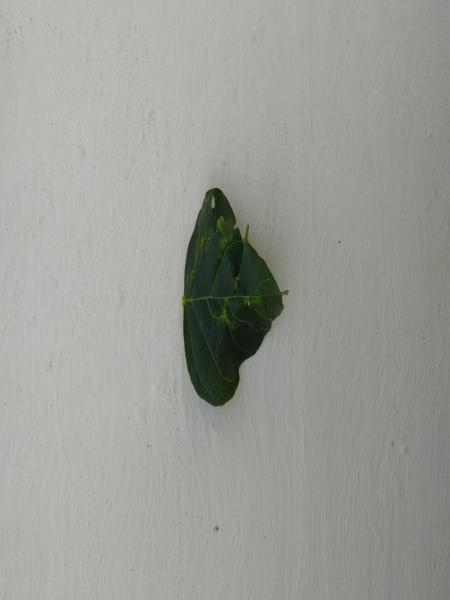
Plant: Honge